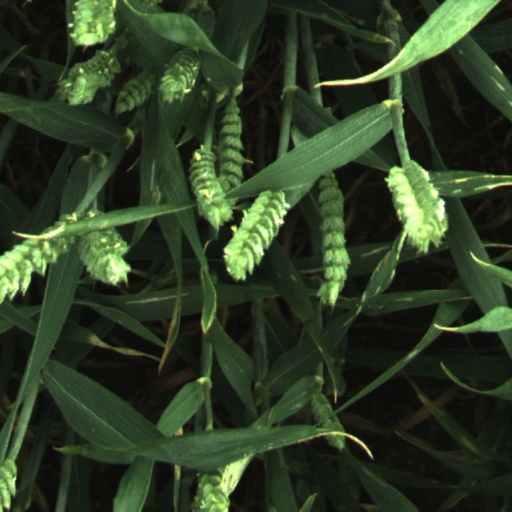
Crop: wheat